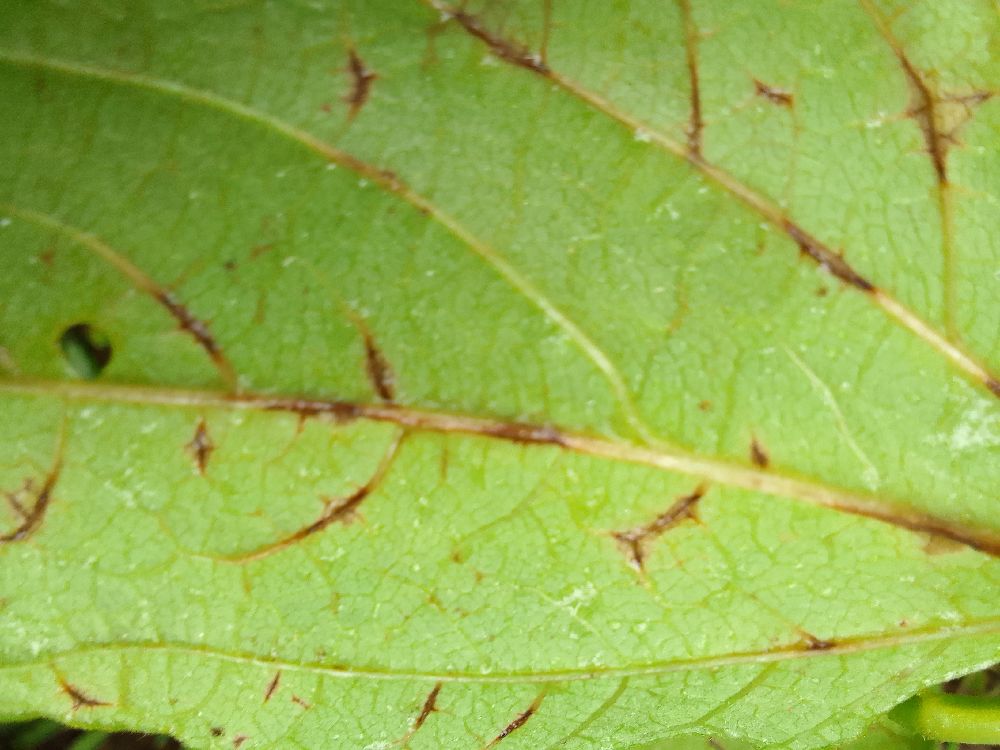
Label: anthracnose